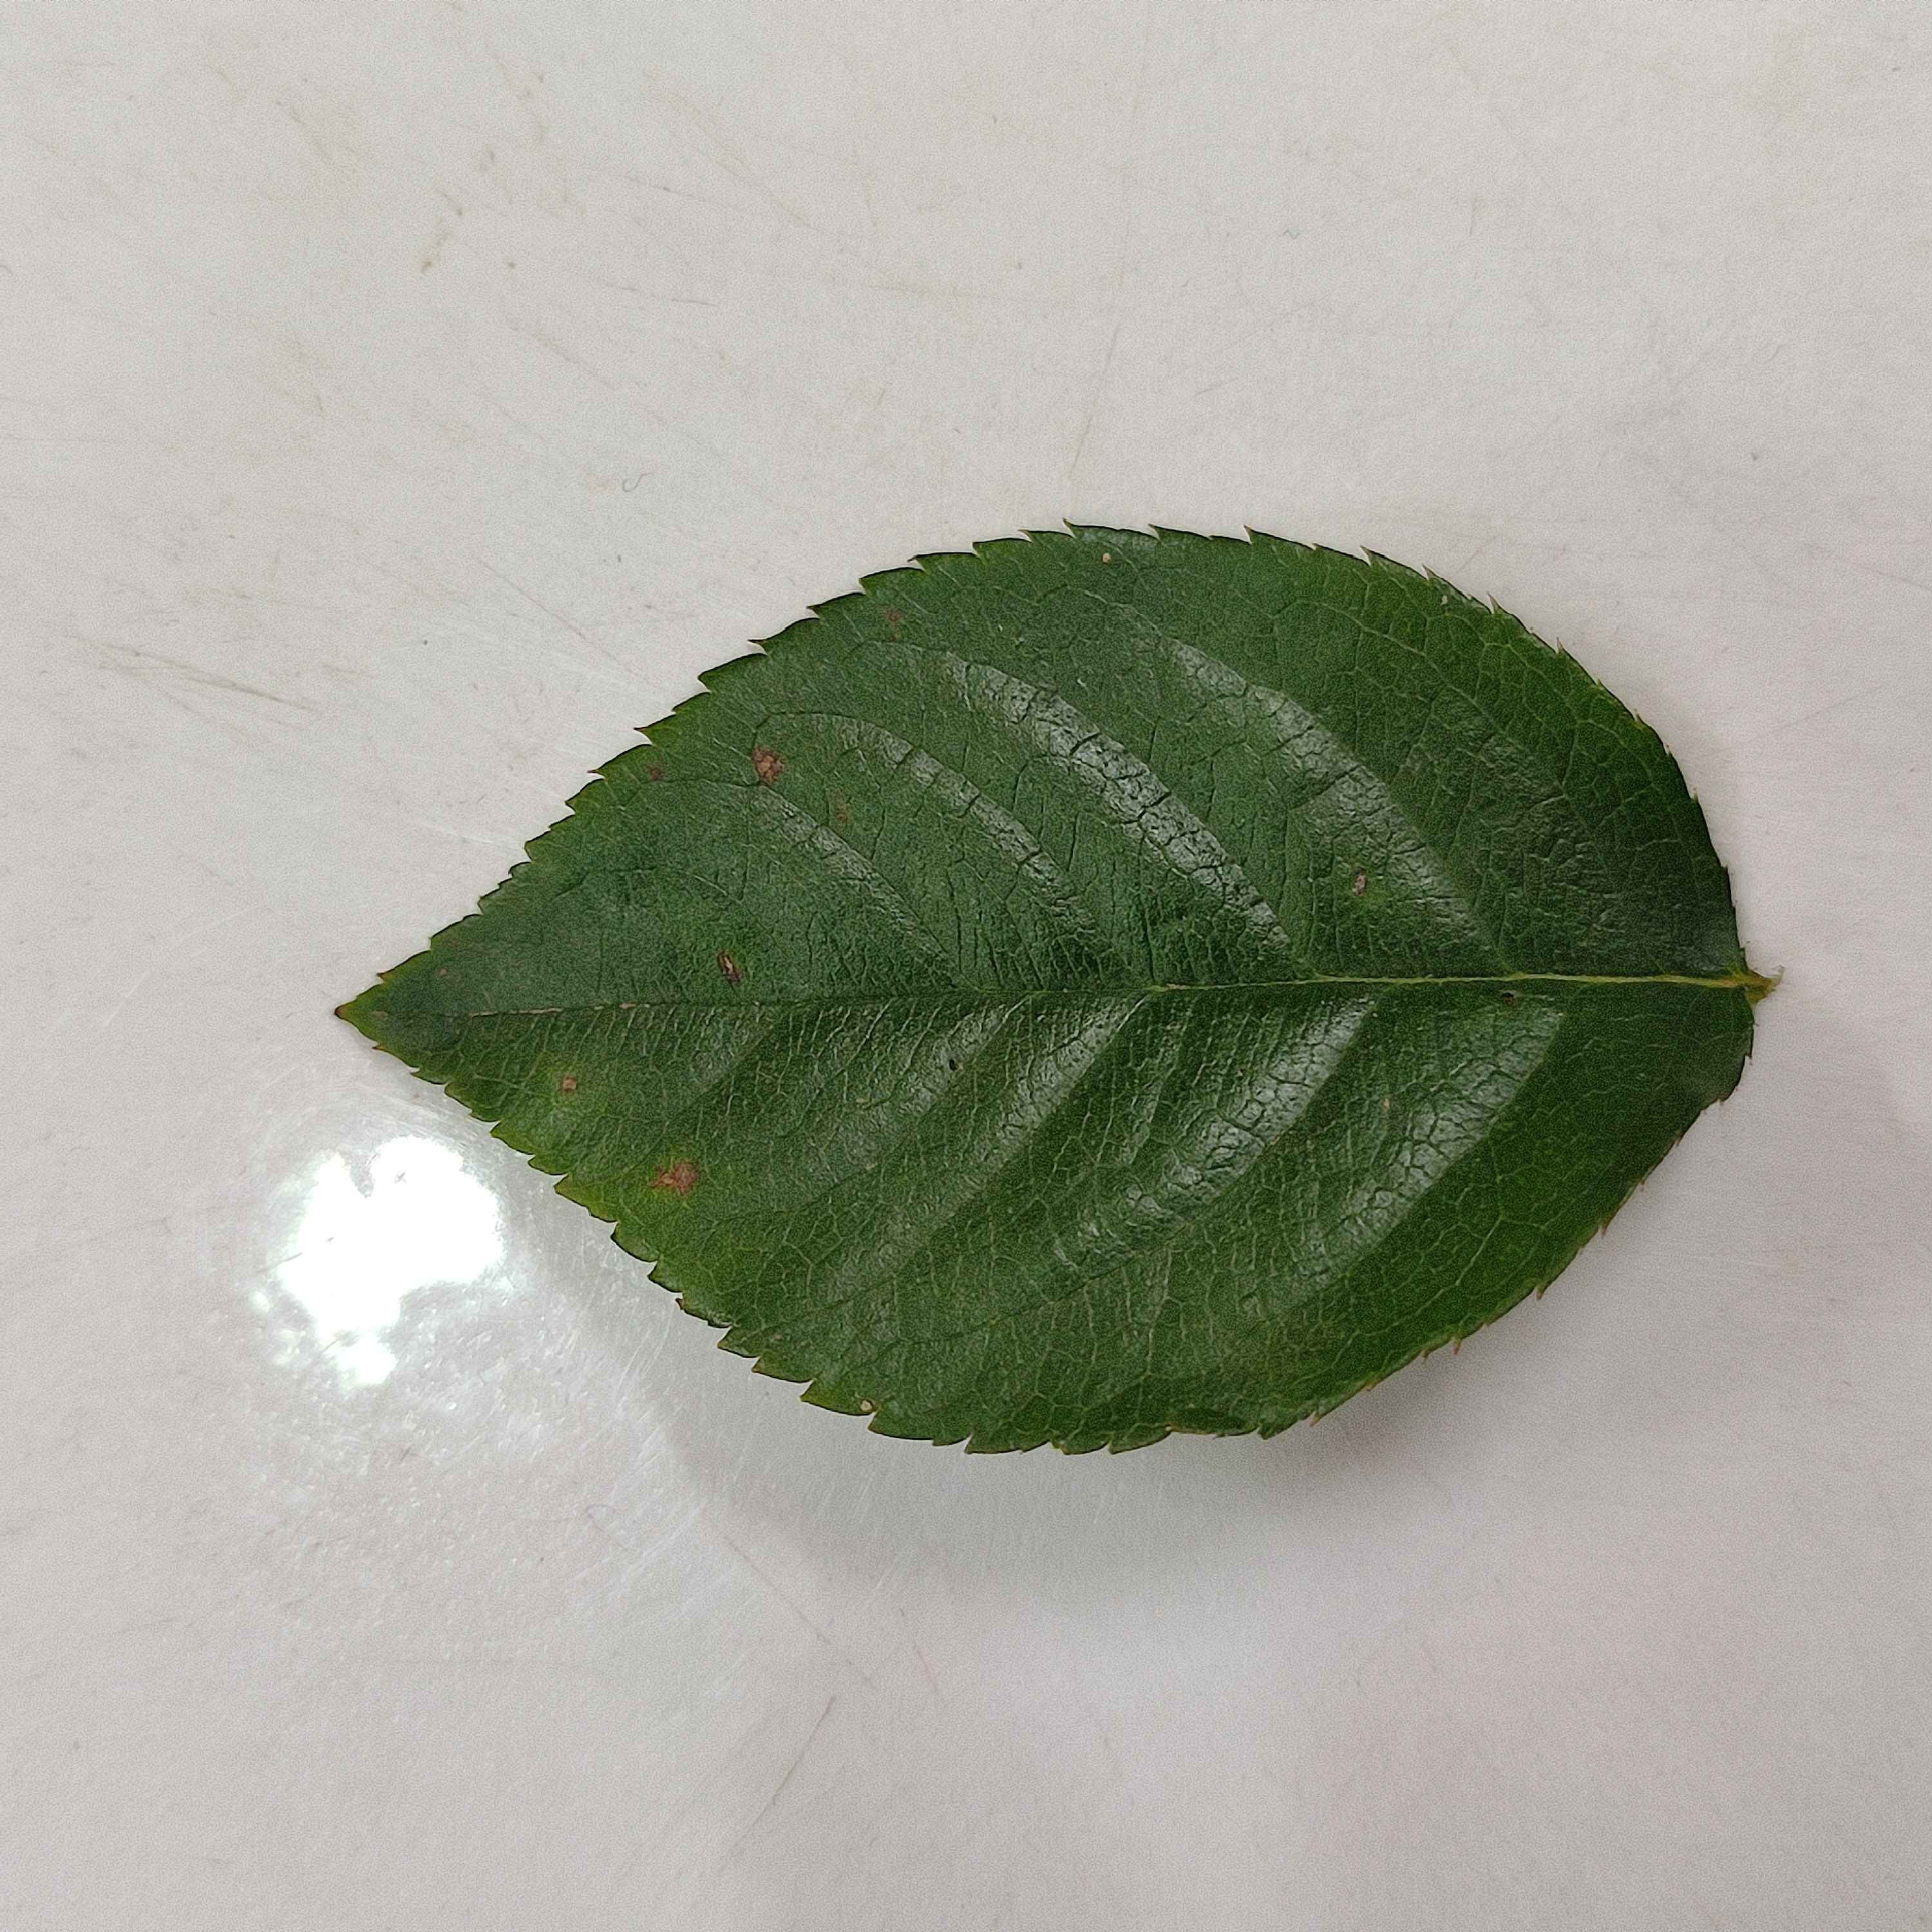
Label: Healthy Leaf